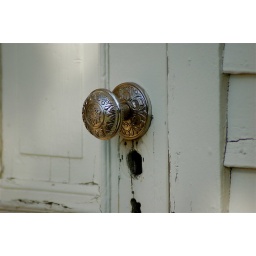
This fine door knob contrasted beautifully with the aged wood and paint on this house in Durango.